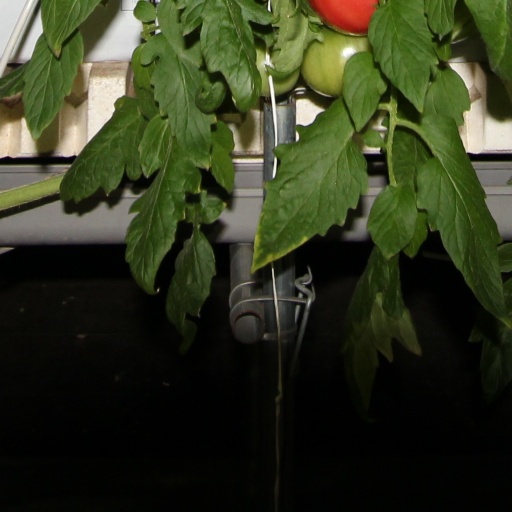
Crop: tomato